Lakota religion

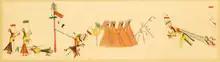
A drawing of a Lakota sun dance from 1918

The anthropologist Luis Kemnitzer noted that, for Lakota, land offers a "religious-historical sense of place and continuity." Disrespect to the land is seen as an affront to Lakota spirituality.